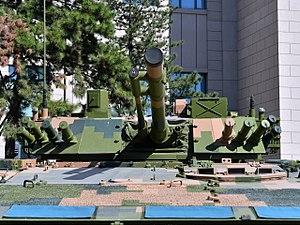
Le ZBD-04 ou Type 04 est un véhicule de combat d'infanterie équipant les unités de l'Armée de terre chinoise. D'une conception très similaire au BMP-3 russe, son moteur est, quant à lui, placé à l'avant pour offrir plus de confort aux passagers situées l'arrière du véhicule.